Sir James Stuart, 1st Baronet

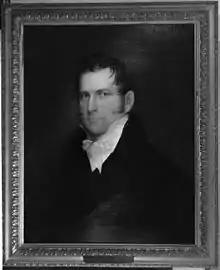

Sir James Stuart, 1st Baronet of Oxford (March 2, 1780 – July 14, 1853) was a lawyer, judge, and political figure in Lower Canada.